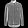
Label: Shirt